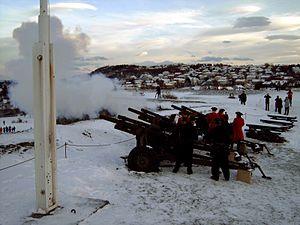
Kristiansten fæstning / Kristiansten i dag
Kanonsalut fra fæstningen 4. december 2005 for at fejre Prins Sverre Magnus' fødsel dagen før.
Kristiansten fæstning er et fæstningsanlæg beliggende i Trondheim i Norge. Fæstningen blev anlagt i 1682-1684 efter ordre fra kong Christian V som et led i at genopbygge byen efter branden den 18. april 1682. Udformningen af byen og fæstningsanlægget blev udført af Johan Caspar de Cicignon og generalkvartermester Anthony Coucheron. Donjonen på Kristiansten ligger i direkte forlængelse af Nidarosdomens længdeakse ca. 700 meter nedenfor, og donjonen er synlig fra det meste af Trondheim. I 1700-tallet blev Kristiansten udvidet til den form, den har i dag og er et af de bedst bevarede fæstningstårne fra 1600-tallet.